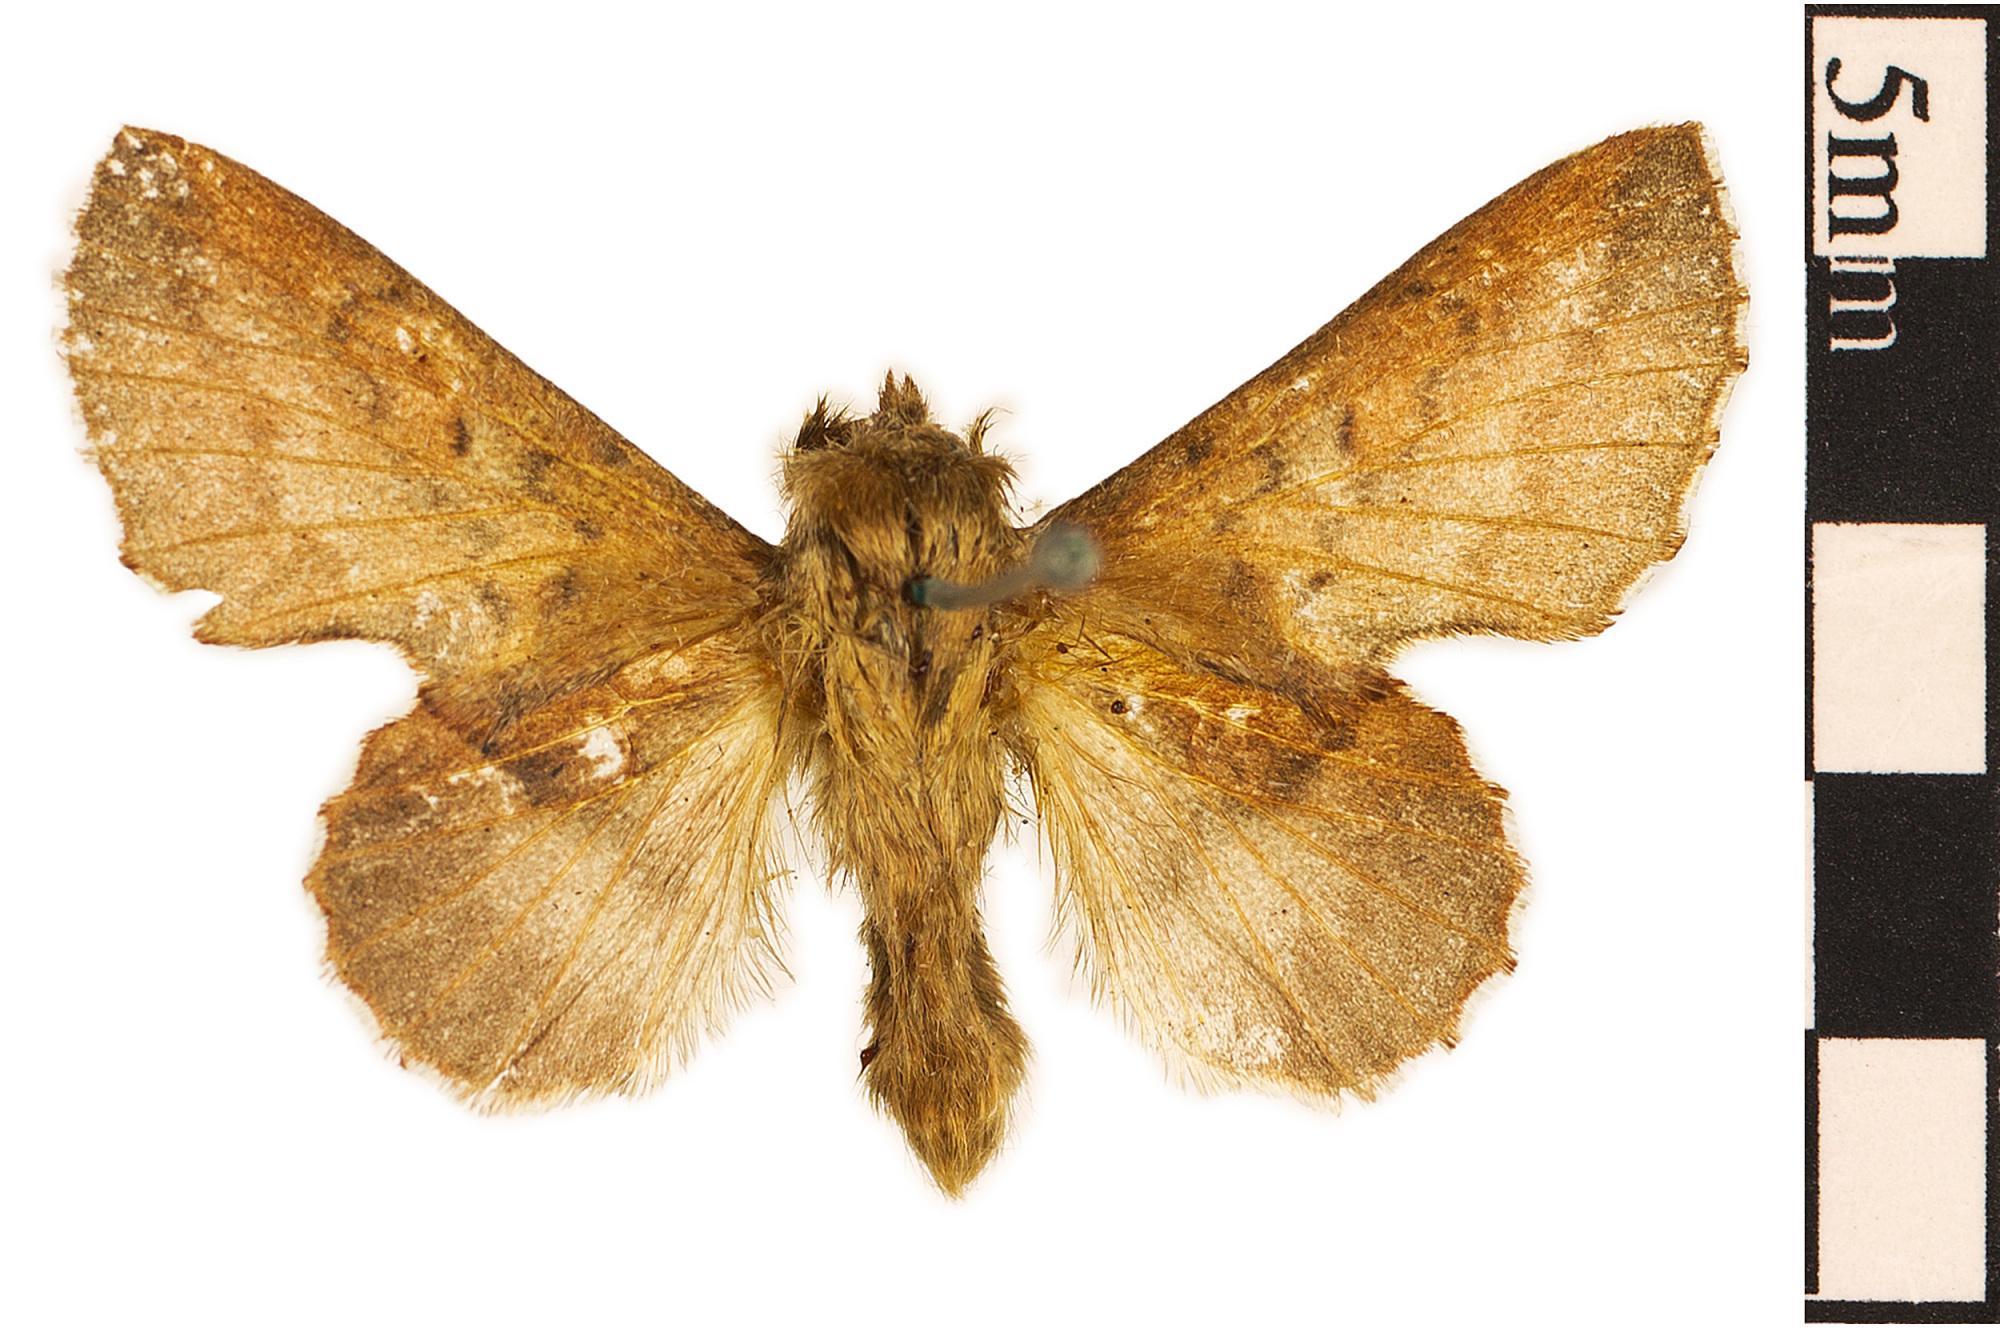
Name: Lappet Moth
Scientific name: Phyllodesma americana
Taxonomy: Animalia, Arthropoda, Hexapoda, Insecta, Lepidoptera, Lasiocampidae, Lasiocampinae